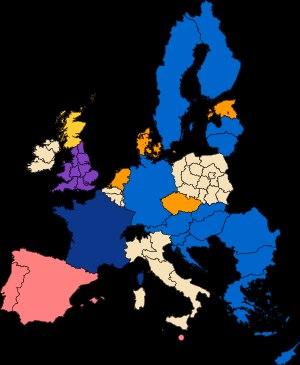
Les élections européennes de 2019 ont lieu entre le 23 et le 26 mai 2019 dans les vingt-huit États membres afin d'élire les députés au sein du Parlement européen pour un mandat de cinq ans. Une partie des parlementaires sont élus à titre suspensif dans vingt-sept des États membres de l'Union européenne et ne peuvent prendre leurs sièges qu’après le départ du Royaume-Uni le 31 janvier 2020. Il s'agit des neuvièmes élections européennes depuis le premier vote au suffrage universel direct en 1979. Le scrutin est obligatoirement proportionnel dans chacun des États, et cette proportionnalité est relative à chaque circonscription.